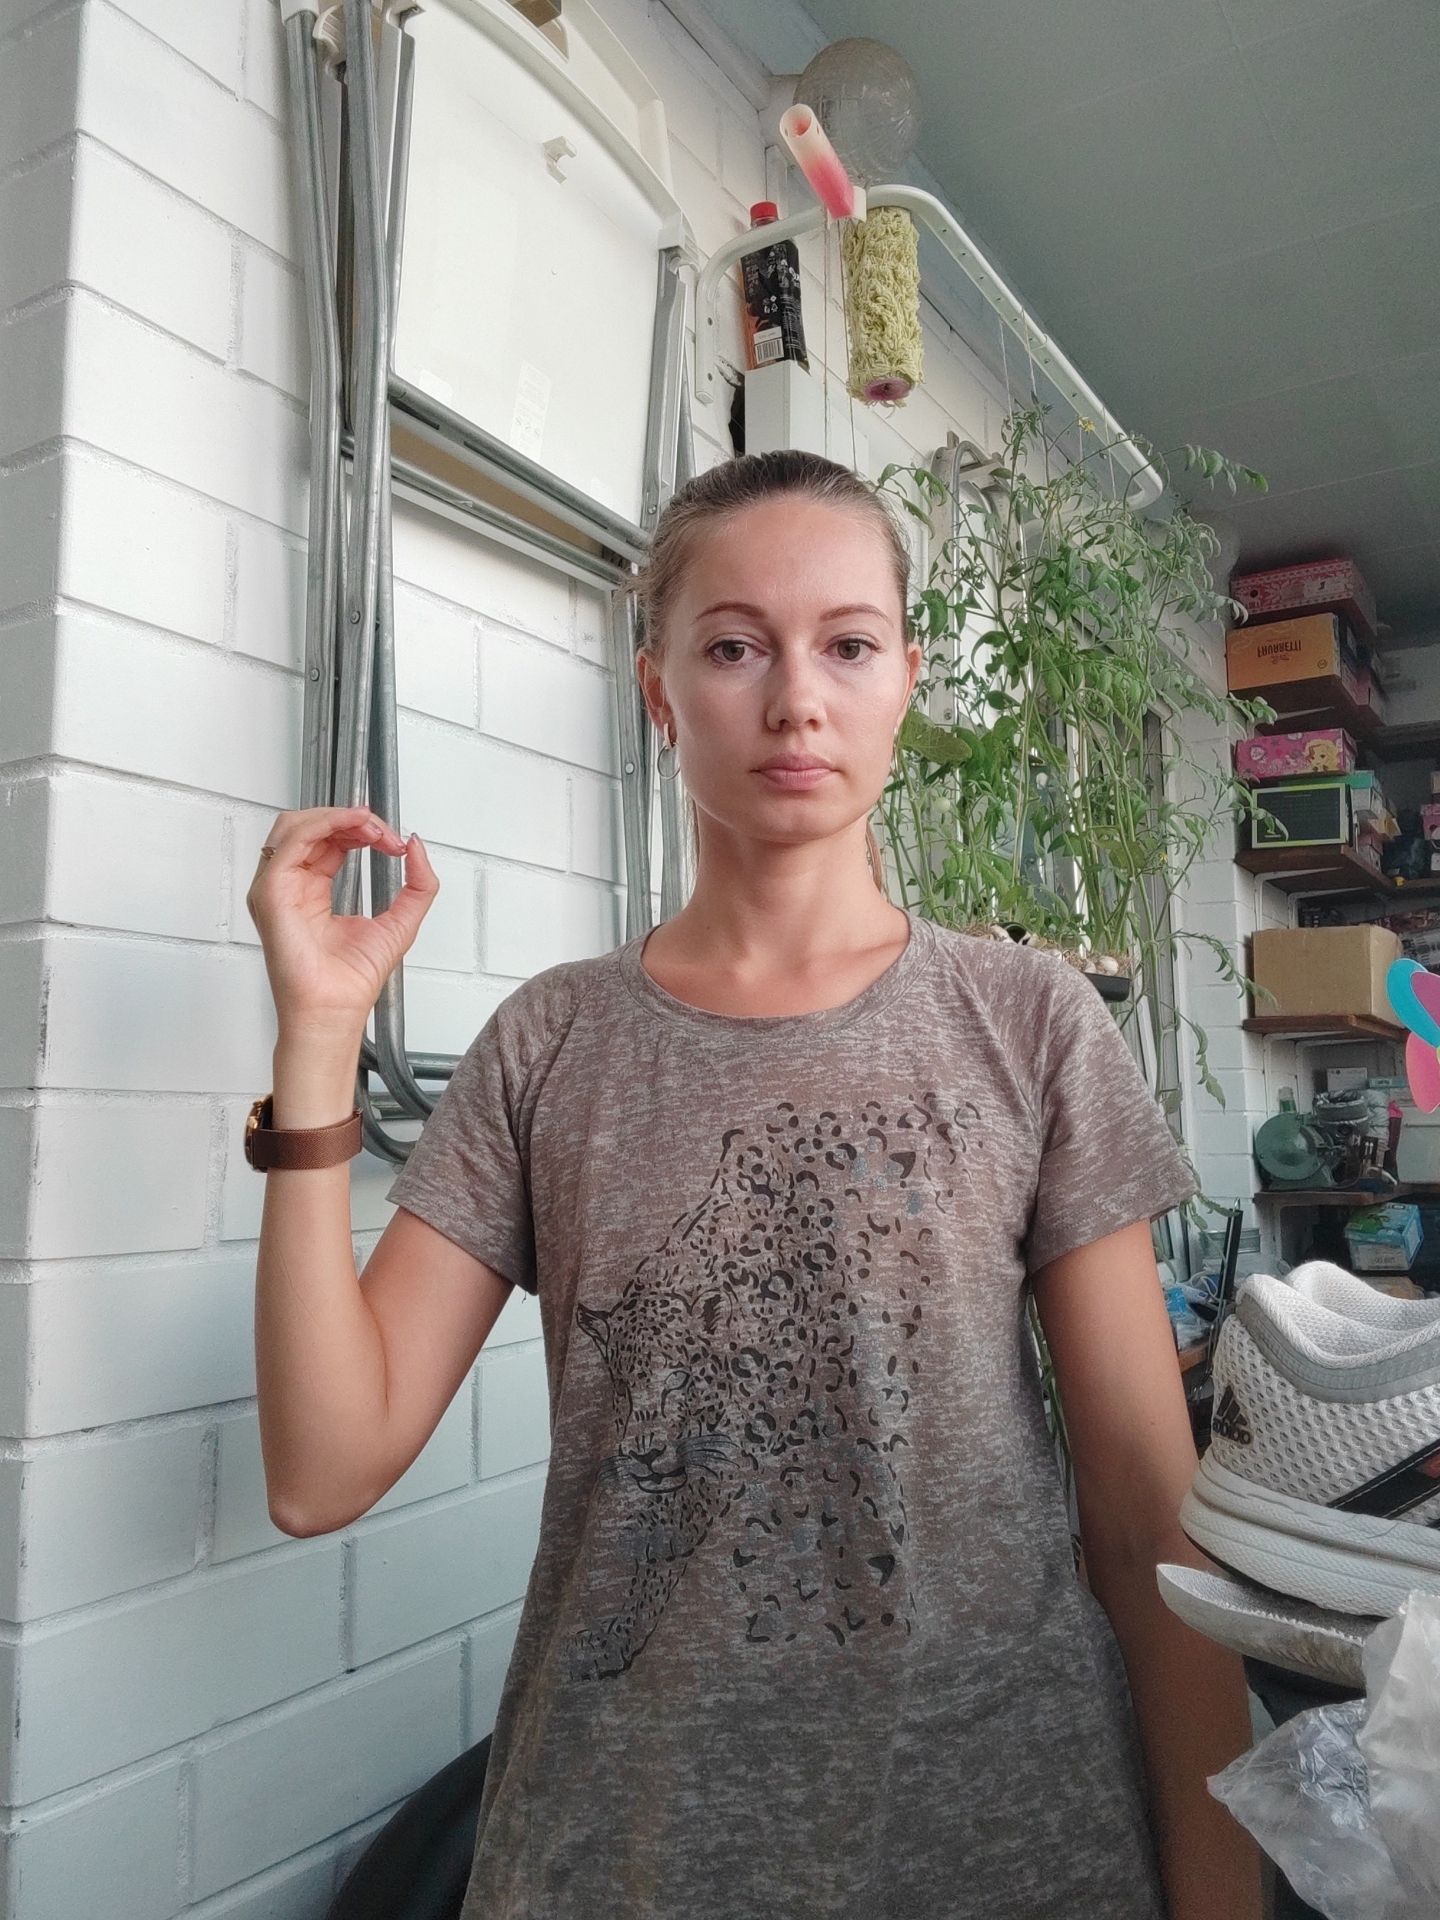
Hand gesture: grip